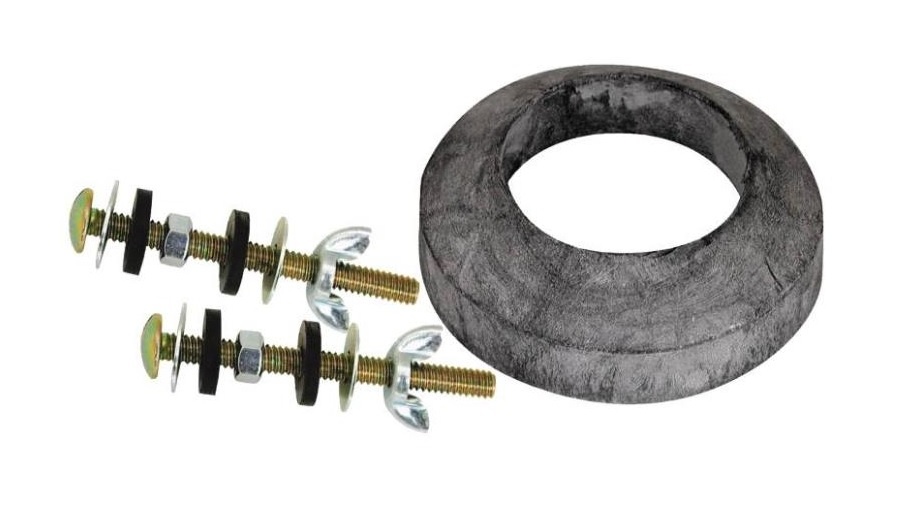
Danco 88191 Gasket and Bolt Kit for American Standard Toilet
Highlights: For American Standard / plebe Complete kit includes 5/16" x 2-1/2" bolts with washers & nuts, sponge rubber spud gasket Carded
Brand: Danco
Category: Hardware > Plumbing > Plumbing Fixture Hardware & Parts > Toilet & Bidet Accessories > Toilet Trim